Airton Quaker Meeting House

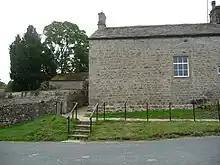
North-west view of the building

In 1700, William Ellis and his wife Alice bought the building from Lambert for £31, and the door lintel was inscribed with the date to commemorate the transaction. The building was repeatedly altered over the following centuries, but retained its basic form. Regular worship continued until World War II, when two evacuee families were housed in the building. After the war, meetings were held only twice or three times a year, and the building fell into disrepair. By 2000, part of the roof had collapsed, and the walls were cracked, allowing damp in. Local Quakers decided to reinstate regular meetings, and gradually restored the building.